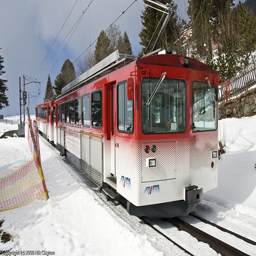
A red and white rail car is riding on a snowy day.
A picture of a red and white train in the snow on the tracks.
A red and whited train on the snowy tracks
The red and white train is moving down the tracks.
A red and white train makes its way down the tracks along snow.